Institute for Marine and Antarctic Studies

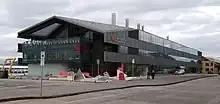
IMAS building on Castray Esplanade, Hobart.

In 2013, a new 69,000m² building was completed on the Hobart waterfront, designed to accommodate the co-location of several research entities: IMAS (Institute for Marine and Antarctic Studies), Australia's Integrated Marine Observing System (IMOS), the Antarctic Climate and Ecosystems Cooperative Research Centre (ACE CRC), and the Tasmanian Partnership for Advanced Computing (TPAC), along with their respective staff and students. Situated adjacent to CSIRO, the building serves as a central hub for collaborative marine and Antarctic studies. This project was initiated by the Australian Government and funded as part of the Education Investment Fund.